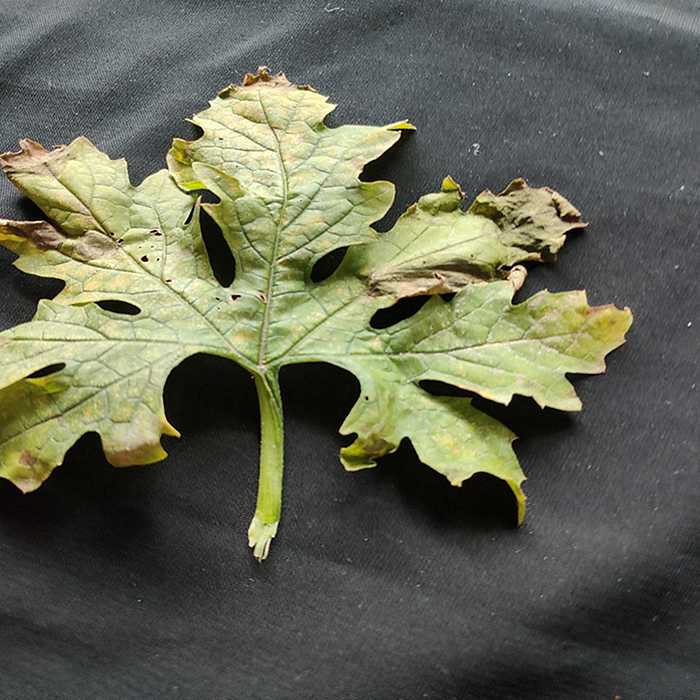
Plant: Bitter Gourd
Label: Fusarium wilt